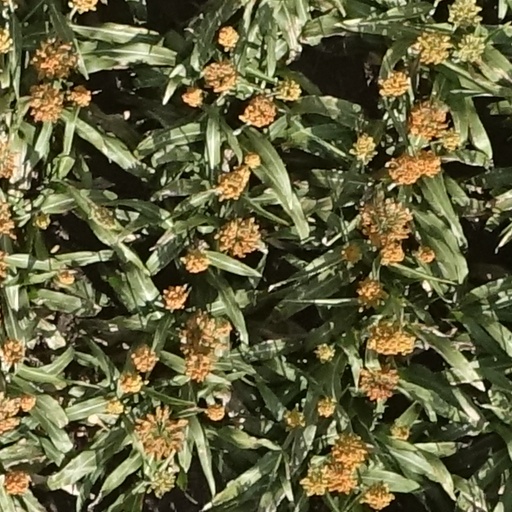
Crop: sorghum